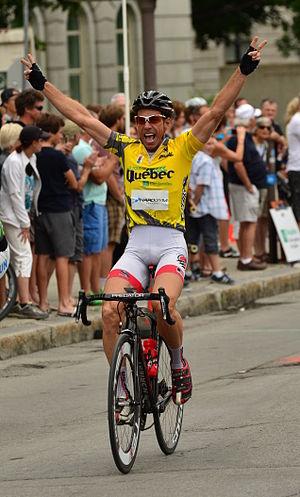
Le cycliste américain Emile Abraham à l'arrivée de la dernière étape du Tour de Québec. Il a gagné l'étape et le classement général du tour.
Le Tour de Québec est une course cycliste sur route par étapes disputée dans la région de la ville de Québec. Il a été créé en 2008 et est depuis organisé annuellement. Il comprend une course masculine élite, une course masculine ouverte et une course féminine.
Emile Abraham est un coureur cycliste trinidadien, né le 28 avril 1974 à Scarborough et membre de l'équipe NGCA.